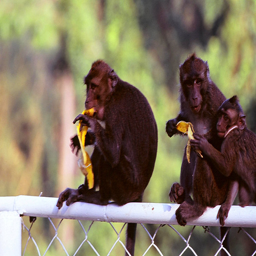
three monkeys sit on a fence eating bananas
A group of monkey's enjoy eating bananas on the fence.
three monkeys on a fence eating bananas.
Three monkeys hold bananas peels sitting on a fence.
monkeys sitting on a metal fence eating bananas